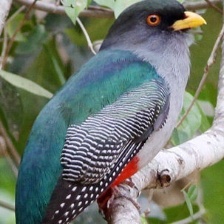
Species: CUBAN TROGON
Scientific name: PRIOTELUS TEMNURUS